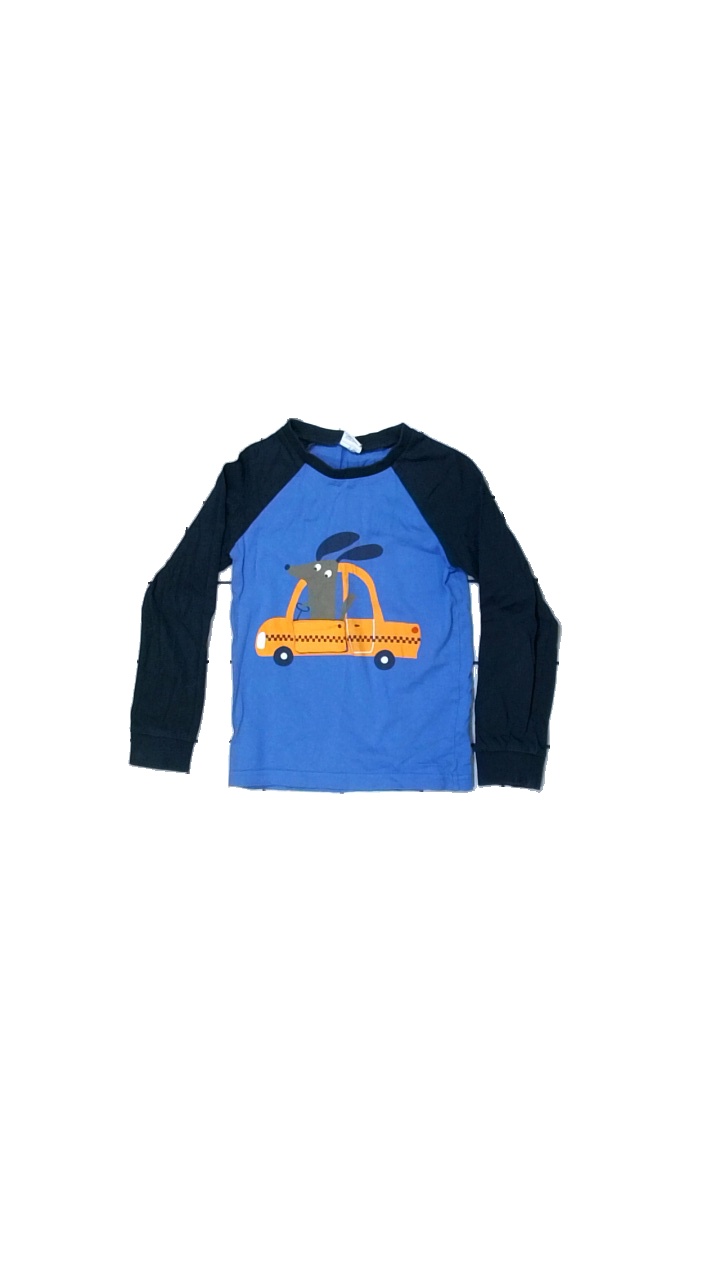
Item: Top (Children)
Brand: Polarn Och Pyret
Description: Blue and black top with silly dog print on the front, for kids. From Polarn & Pyret, size 116. Poor condition.
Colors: Blue, Black, Orange, Multicolor
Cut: Regular, C-collar
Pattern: Animal print
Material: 100% cott
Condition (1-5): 2
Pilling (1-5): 5
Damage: Print is breaking
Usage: Export
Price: <50